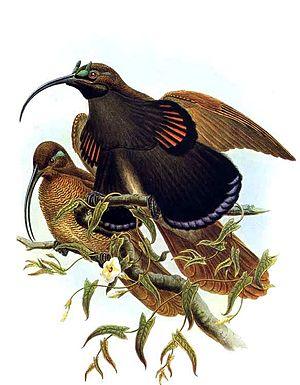
Le Paradisier d'Albertis est une espèce d'oiseaux qui tient son nom du naturaliste italien Luigi Maria d'Albertis qui découvrit l'espèce en Nouvelle-Guinée en 1872.